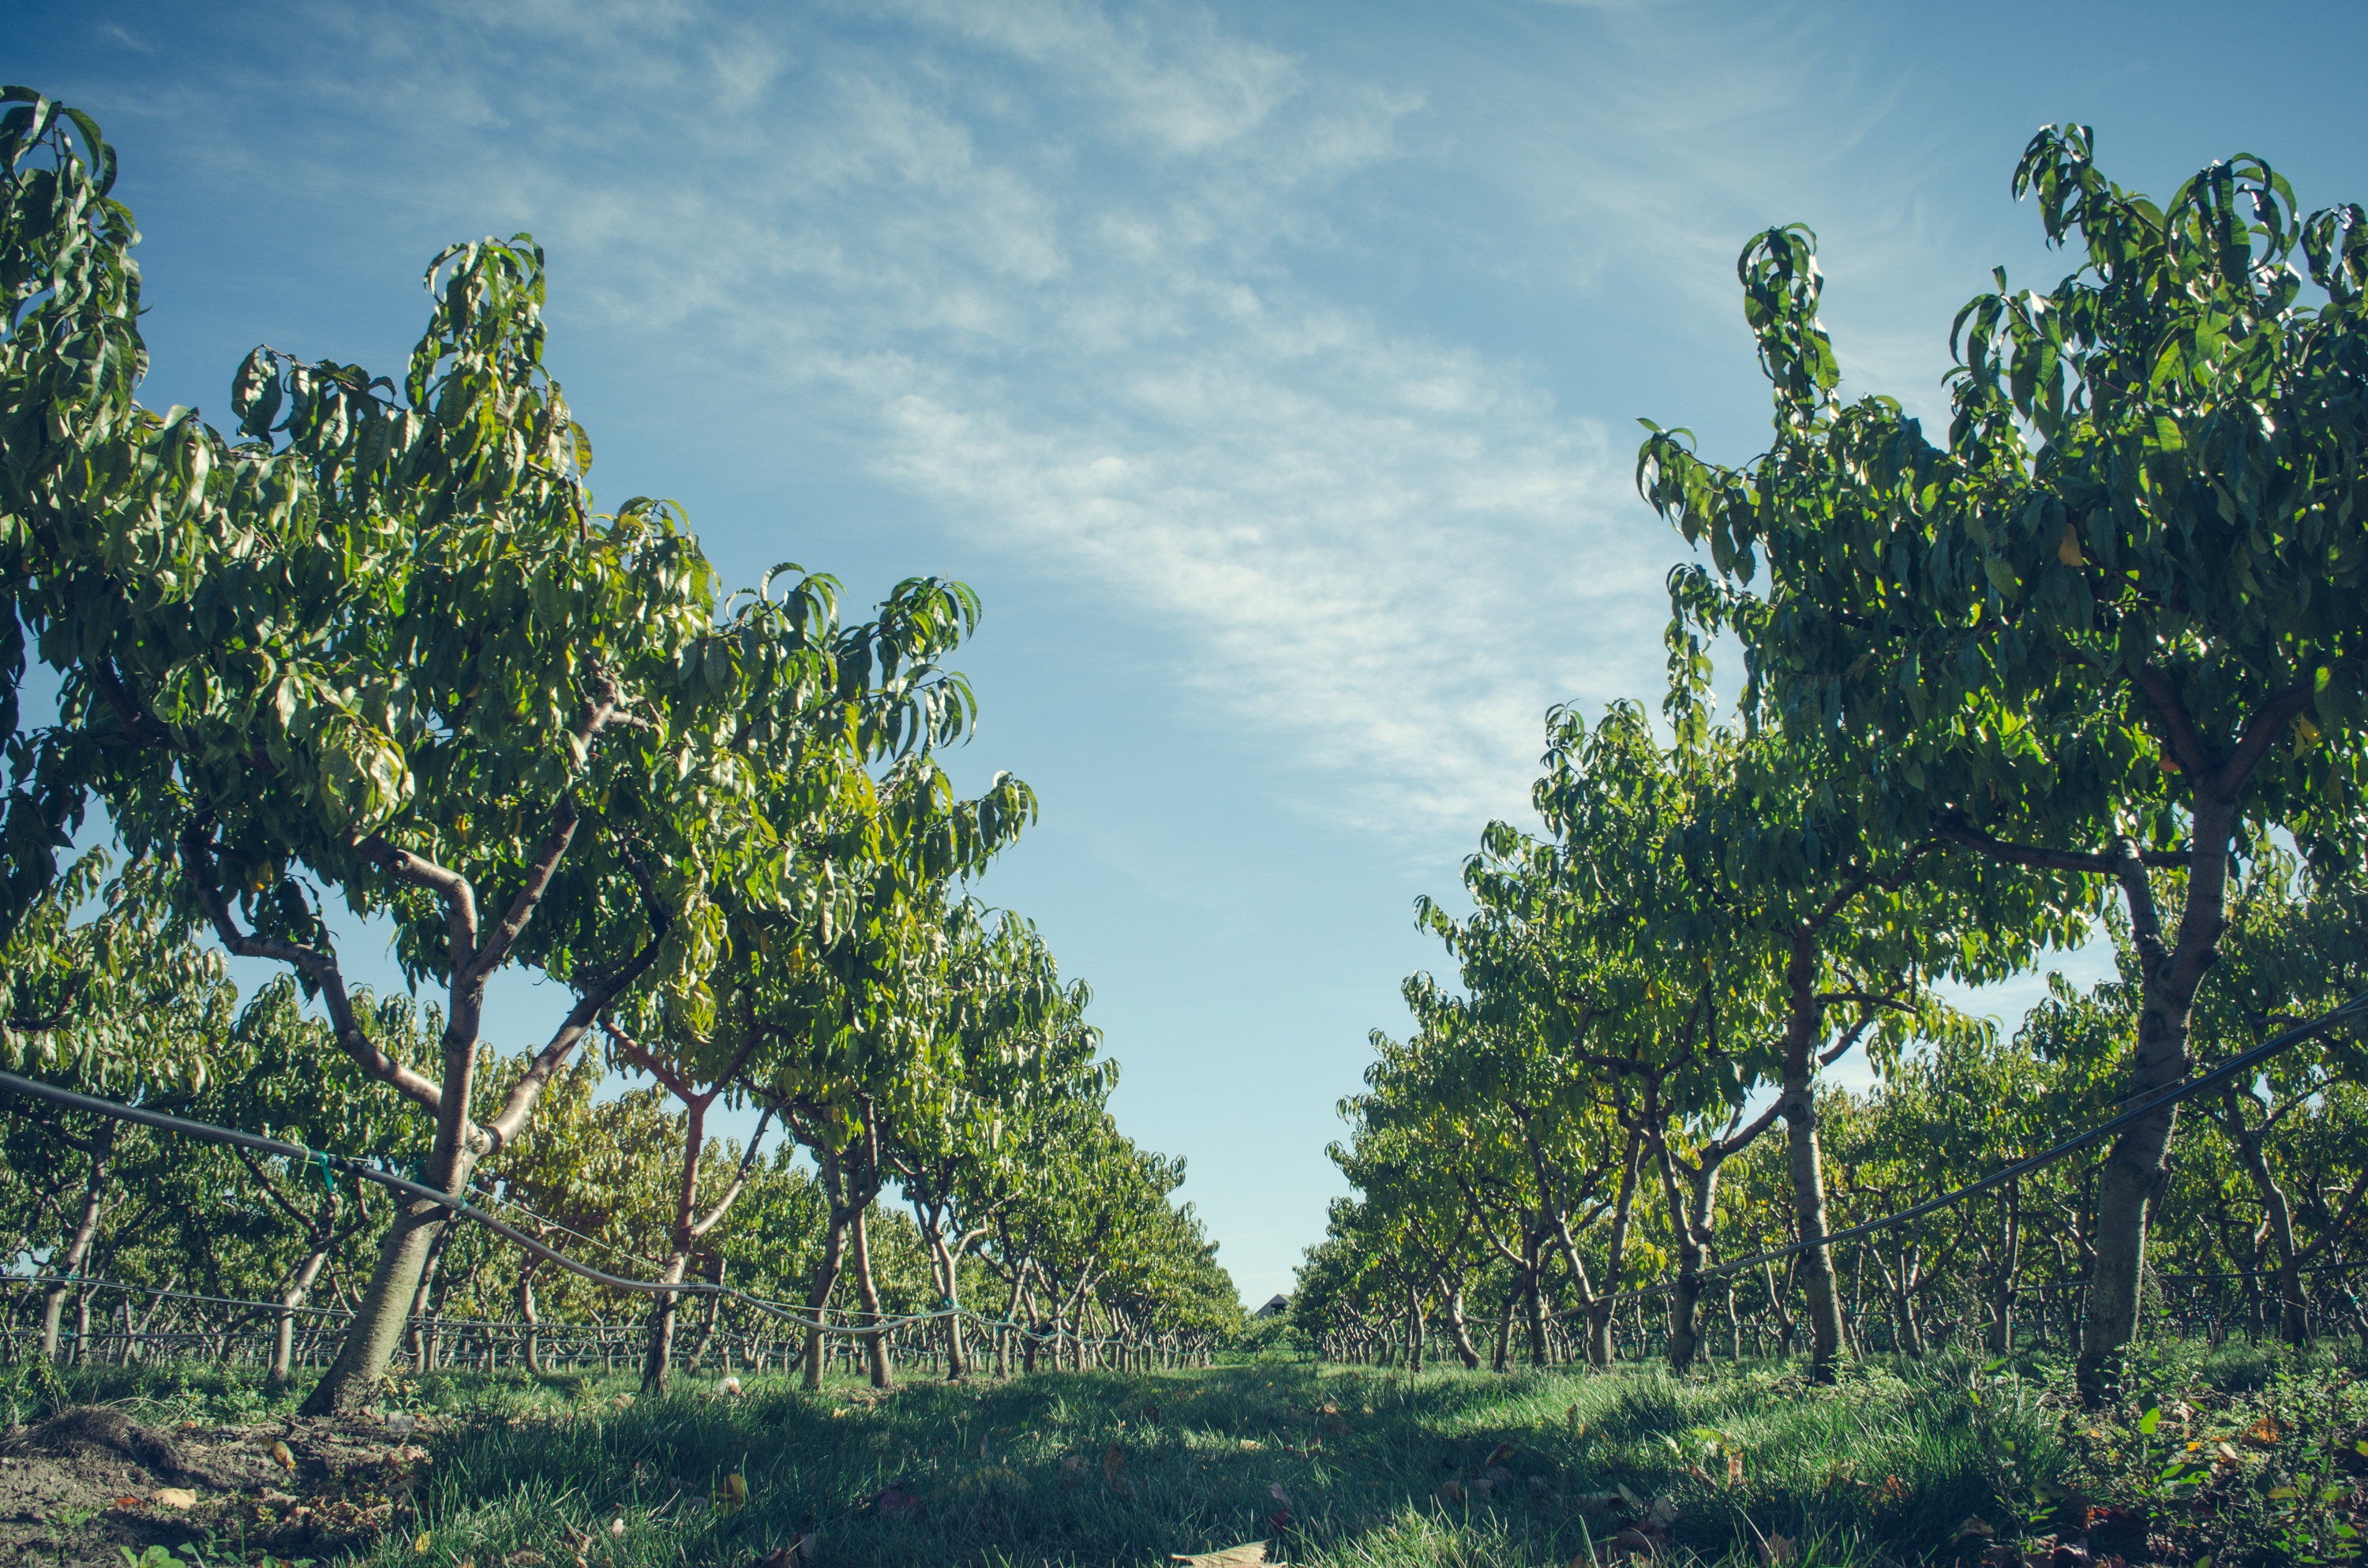
landscape, tree, nature, forest, grass, branch, growth, plant, sky, field, farm, meadow, countryside, sunlight, leaf, flower, environment, rural, green, farming, jungle, botany, agriculture, farmland, trees, outdoors, clouds, vegetation, shrub, rainforest, plantation, habitat, ecosystem, rural area, natural environment, woody plant